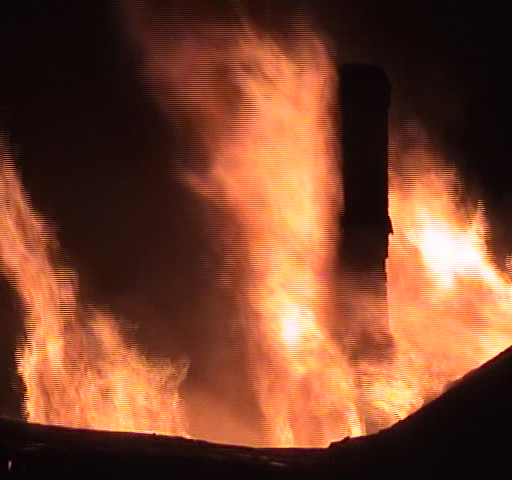
flames coming from the roof of a structure and surrounding the chimney